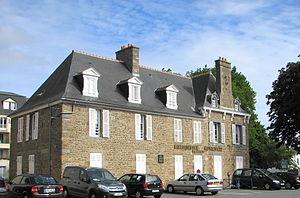
Bibliothèque annexe de Paramé, à Saint-Malo, ancienne maison des frères Ruellan.